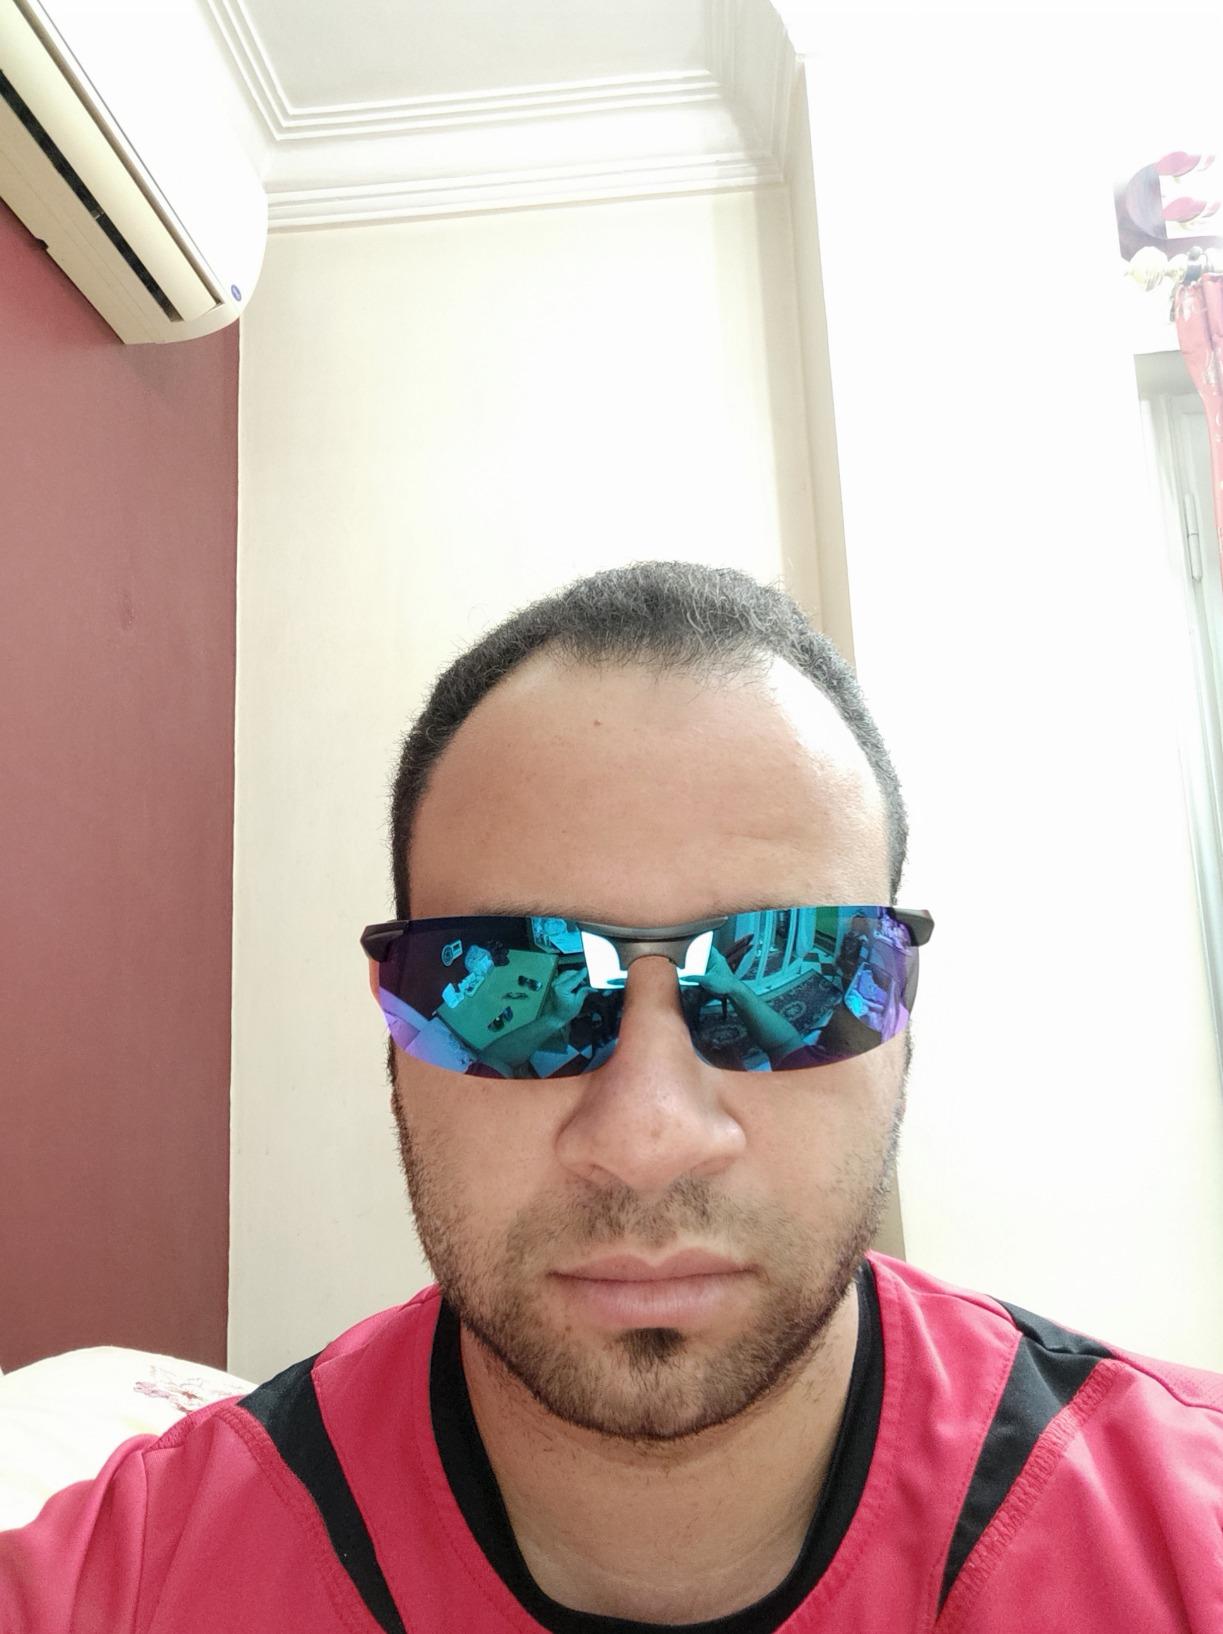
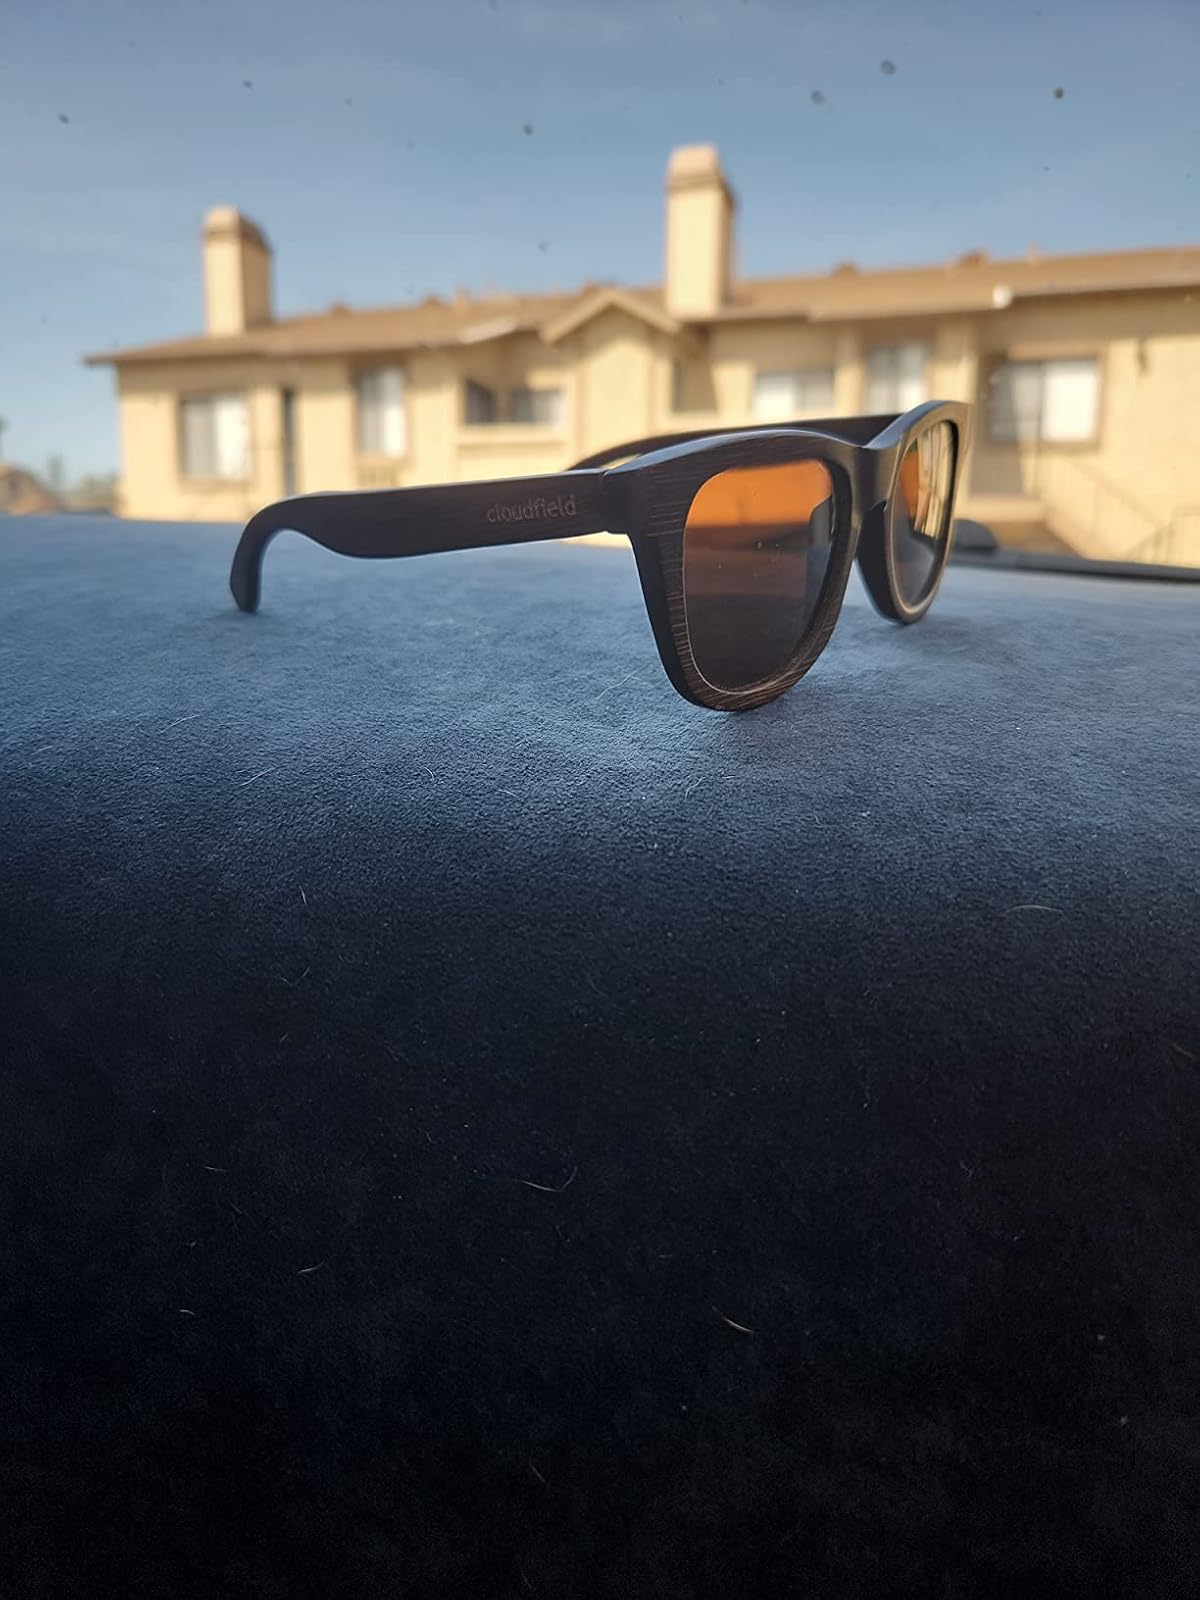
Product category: accessories_sunglasses
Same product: no